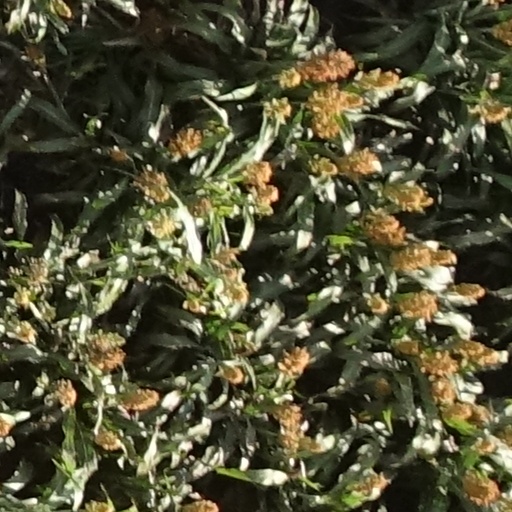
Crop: sorghum